Isan

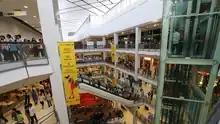
Central Plaza, Khon Kaen

Nong Khai Province, which stretches along the Mekong River, is noted for the production of pineapples, tobacco (which is dried, cured and shredded by the families before collection by cigarette manufacturers), and tomatoes, which are grown on an industrial scale, particularly in Si Chiang Mai District.